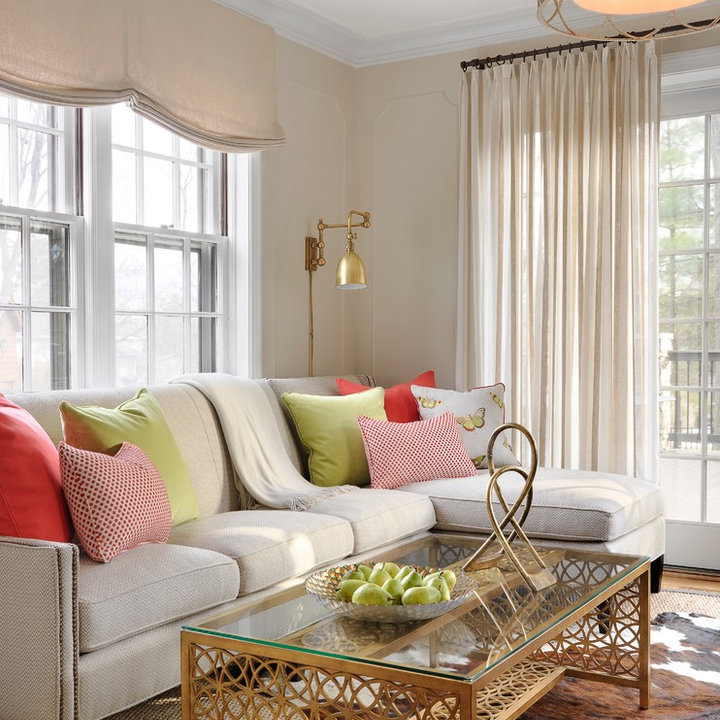
Style: Classic